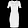
Label: Dress